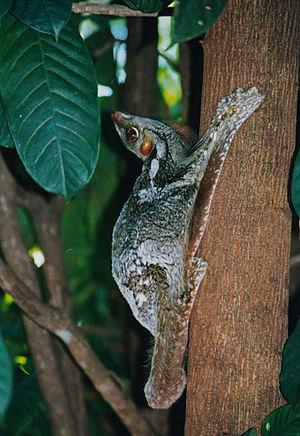
Les Euarchontoglires forment un clade de mammifères placentaires que des analyses phylogénétiques relativement récentes ont fait découvrir. L'appartenance à ce clade est définie par un motif déterminé de marqueurs génétiques de type Rétrotransposon contenus dans l'ADN de l'espèce.
Le galéopithèque de Temminck est un mammifère asiatique qui évolue en Indonésie, en Thaïlande, en Malaisie et à Singapour. Avec le galéopithèque volant des Philippines, ils représentent les deux seules espèces de dermoptères, couramment appelés « lémurs volants ». Ces animaux possèdent en effet une excroissance de peau reliant les pattes antérieures avec les postérieures qui leur permet de planer d'arbre en arbre, dans les cimes des forêts tropicales.
Les Dermoptères sont un ordre de mammifères qui ne comprend qu'une famille, les Cynocephalidae regroupant deux espèces.